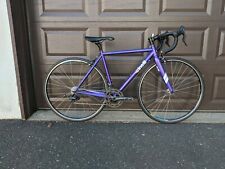
Vehicle type: Bikes